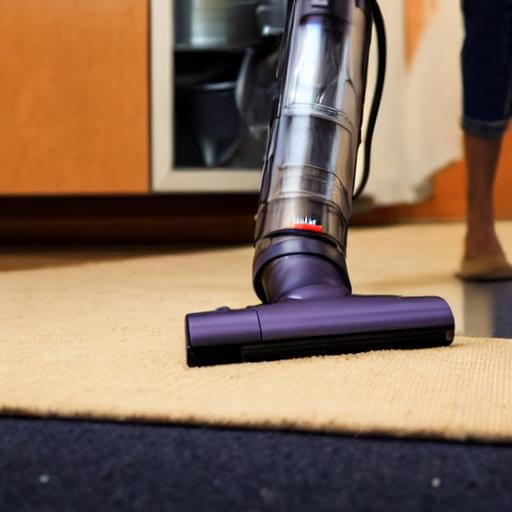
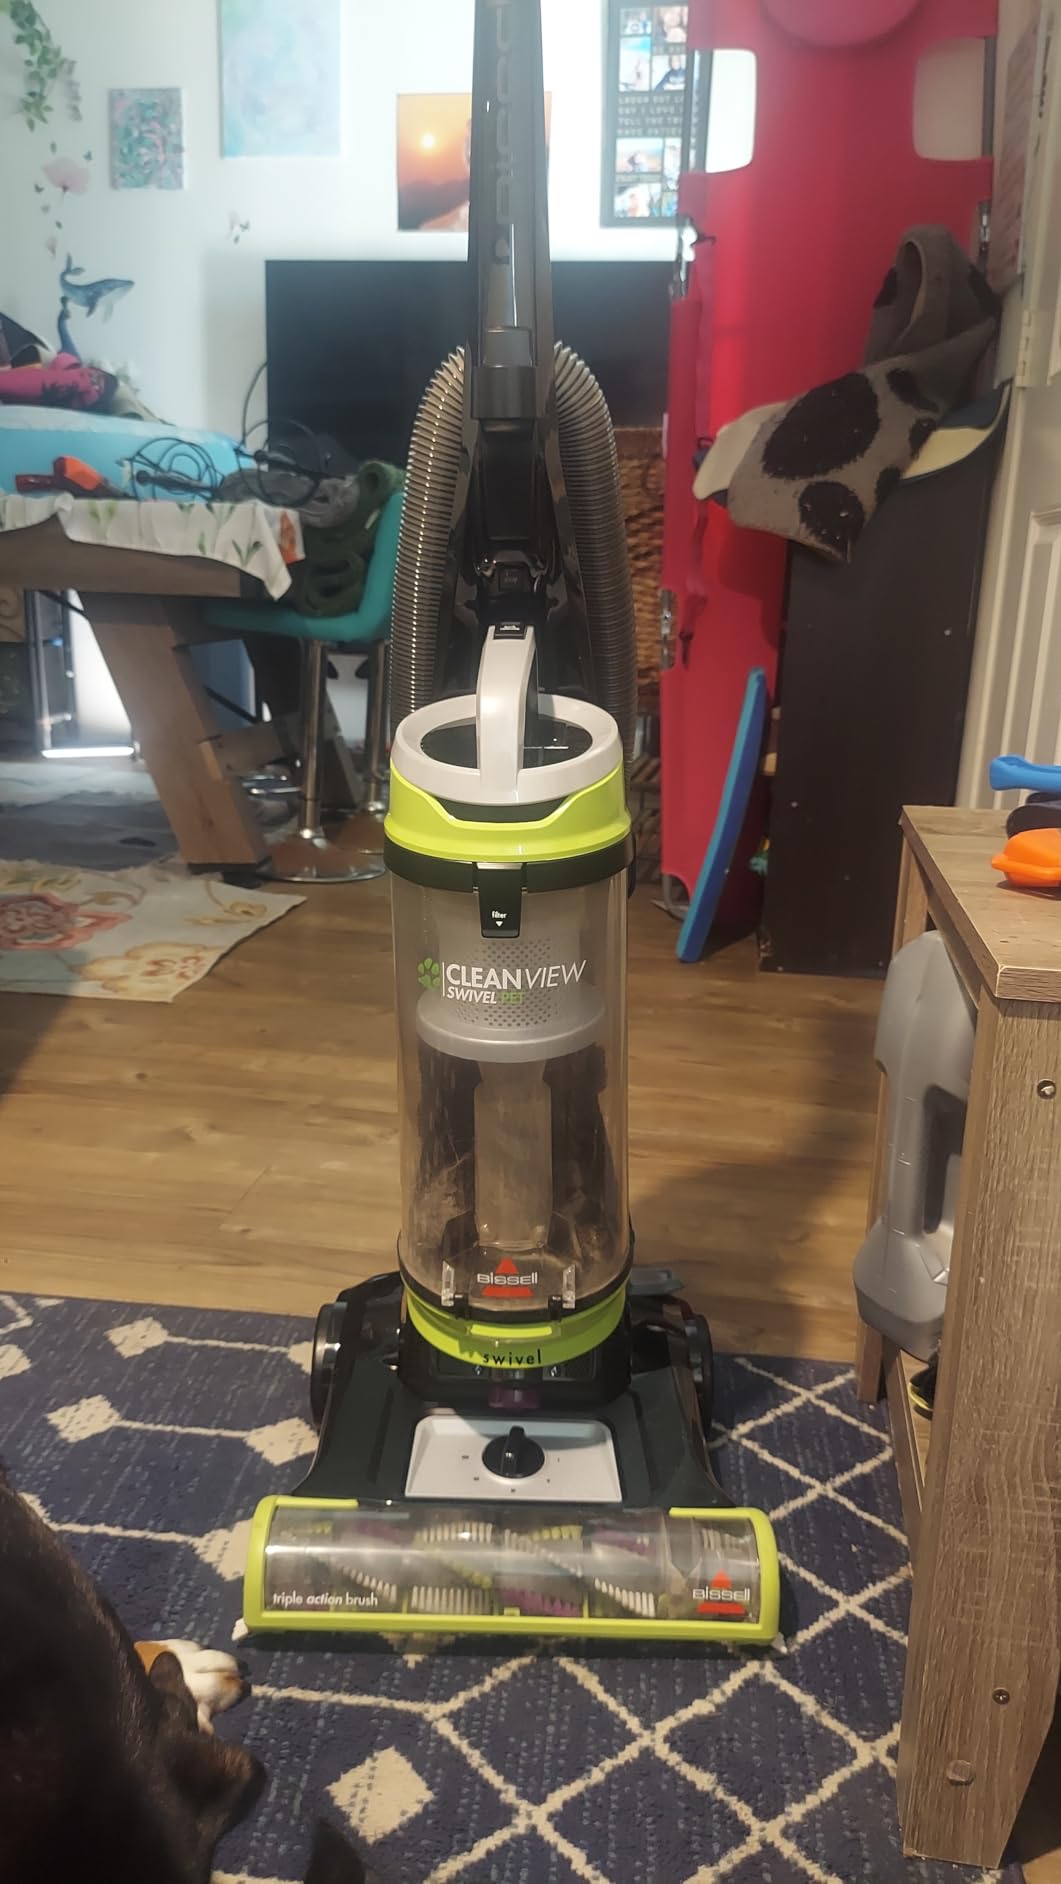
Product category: items_vacuum
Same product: no